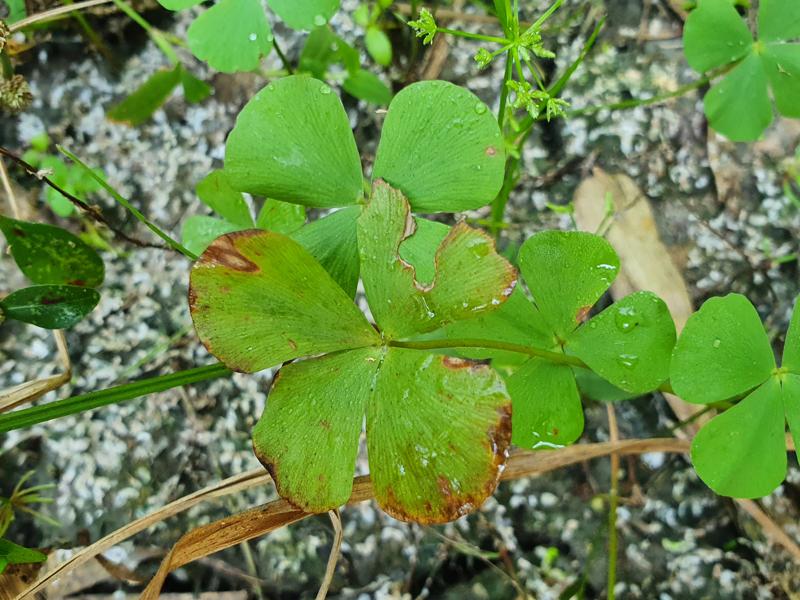
Weed species: Marsilea minuta